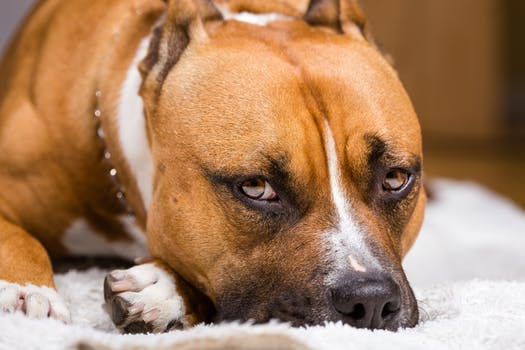
Label: No Watermark